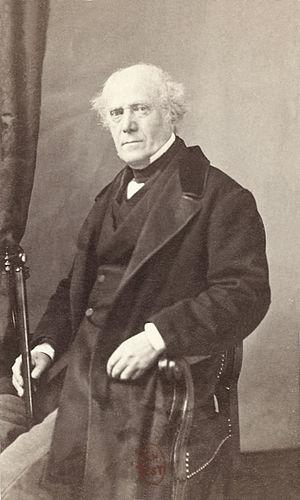
Nicolas-Auguste Hesse, (1795 - 1869), peintre français.
Nicolas-Auguste Hesse, né le 28 août 1795 à Paris, mort le 14 juin 1869 dans cette même ville est un peintre et dessinateur français.